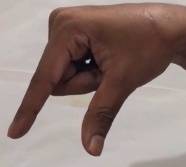
ASL sign: Q